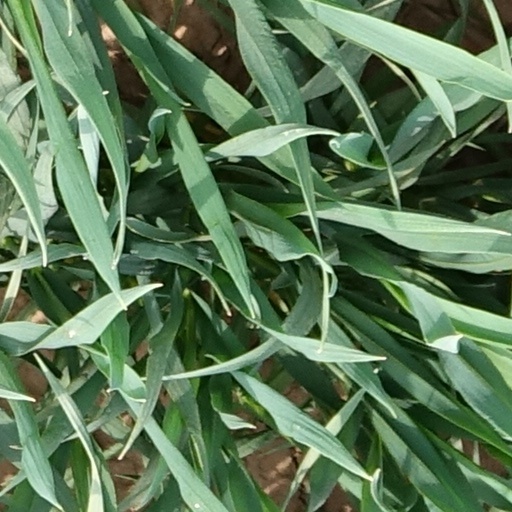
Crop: wheat